Gārsene Manor

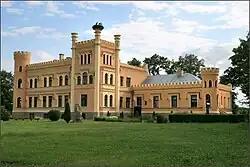

Gārsene Manor is a Neo-Gothic manor house located in Gārsene Parish, Jēkabpils Municipality in the Selonia region of Latvia. The palace houses a museum where visitors can view an exhibition about the Baltic-German family.